Székelys

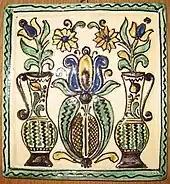
Székely pottery (stove tile)

An autonomous Székely region existed between 1952 and 1968. First created as the Magyar Autonomous Region in 1952, it was renamed the Mureș-Magyar Autonomous Region in 1960. Ever since the abolition of the Mureș-Magyar Autonomous Region by the Ceaușescu regime in 1968, some of the Székely have pressed for their autonomy to be restored. Several proposals have been discussed within the Székely Hungarian community and by the Romanian majority. One of the Székely autonomy initiatives is based on the model of the Spanish autonomous community of Catalonia. A major peaceful demonstration was held in 2006 in favor of autonomy.